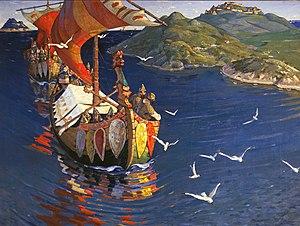
Nicolas Rœrich “Les invités étrangers [litt. les hôtes d'au-delà des mers]”.